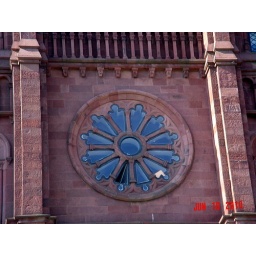
157 - Smithsonian Castle, rose window over entrance